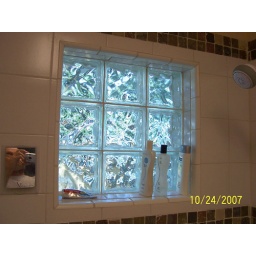
Closeup of glass block window in shower. Note self portrait in mirror!